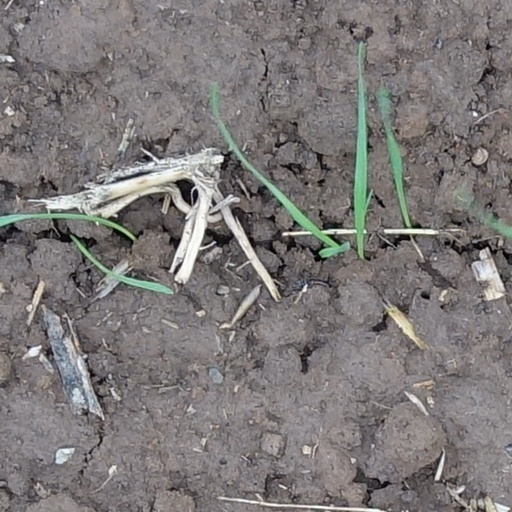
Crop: wheat